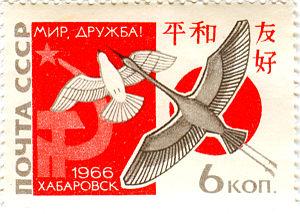
Timbre postal URSS 1966. Русский: 9 августа 1966 г. Вторая советско-японская встреча ""За мир и дружбу"" в Хабаровске. Голубь и журавль - символы мира и дружбы. Государственные флаги СССР и Японии. Худ. В. Тирдатов. Почтовая марка СССР. 1966."
Les relations entre le Japon et l'Union soviétique entre la prise de pouvoir par les communistes en octobre 1917 et l'effondrement du communisme en 1991 sont plutôt hostiles. Le Japon a envoyé des troupes pour contrer la présence bolchevique dans l'extrême est de la Russie durant la guerre civile russe et les deux pays étaient dans des camps opposés pendant la guerre froide. En outre, les conflits territoriaux relativement aux îles Kouriles et au Sud de Sakhaline sont une source permanente de tension. Ces éléments historiques, en plus d'un certain nombre de petits conflits, empêchent les deux pays de signer un traité de paix après la Seconde Guerre mondiale et même aujourd'hui ces questions restent en suspens.